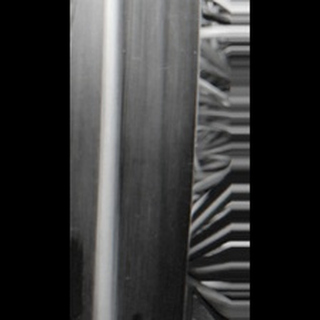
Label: healthy_sugarcane